Romanian Royal strike

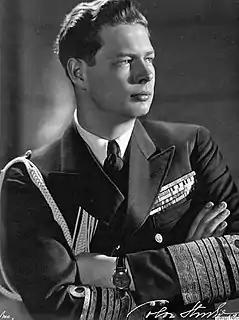
King Michael I of Romania

The Romanian Royal Strike was a period of constitutional crisis in Romania between August 21, 1945 and January 7, 1946. During this period, King Michael I refused to sign the bills enacted by the Petru Groza cabinet or to receive its Ministers in audience.